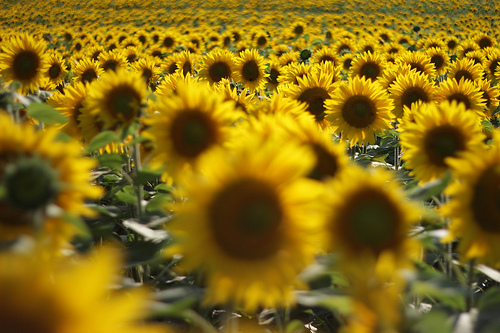
Flower: sunflower